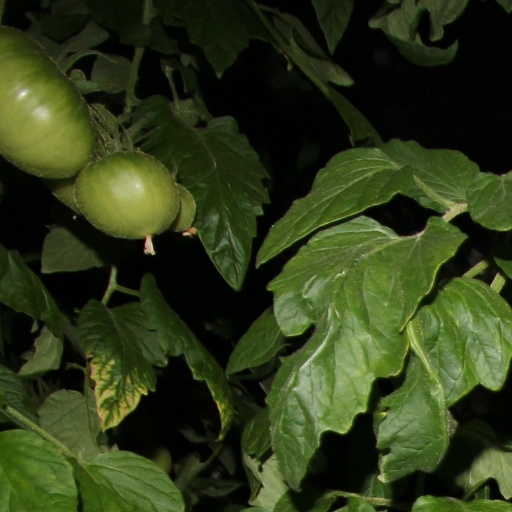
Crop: tomato